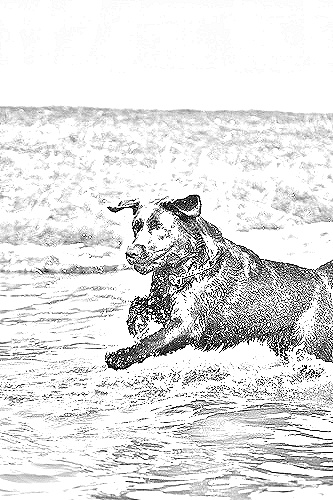
Portrait style: Sketch Portrait